Parikshit

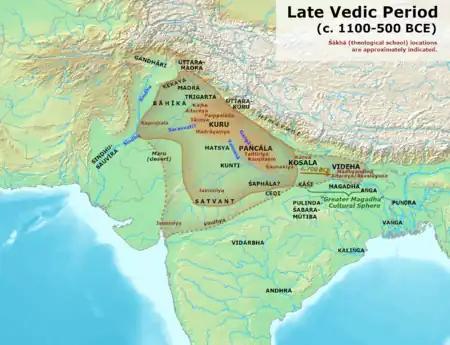
Kuru and other kingdoms of the Vedic period

Michael Witzel notes Parikṣhit to be an early Kuru king; he dates the Pārikṣita Dynasty to c. 1200–1100 BC (the late Rig-Vedic period). In contrast, H.C. Raychaudhuri had dated him to ninth century BC. Witzel deems Parikṣhit (along with other kings of the dynasty) to be primarily responsible for the collation of diverse strands of material into singular "national" collections — Rig Veda Samhita, Samveda Samhitas, and Khilani.